Osaka Prefectural Chikatsu Asuka Museum

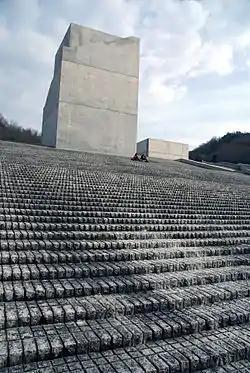

is a prefectural museum in Kanan, Ōsaka Prefecture, Japan dedicated to the area of Chikatsu Asuka during the Kofun and Asuka periods. The region is first documented in the "Kojiki". The Chikatsu Asuka Fudoki-No-Oka Historical Park contains over two hundred burial mounds including four imperial tombs and those of Shōtoku Taishi and Ono no Imoko. The exhibition hall is divided into three sections: (1) Foreign influence during the Kofun and Asuka periods; (2) Kofun and the origins of the ancient realm; and (3) The application of science to cultural heritage. The museum was designed by Tadao Ando and opened in 1994.